Bagong Silangan

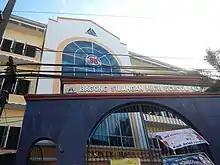
Bagong Silangan High School

Infrastructures such as public markets and commercial places lack in the barangay. Commercial businesses are mostly rented from private owners. Talipapa or commercial areas are not concentrated in one place. Commercial areas in the barangay are mostly found near areas of transportation or near schools. Currently, almost each sitio has its own talipapa, or local commercial area.